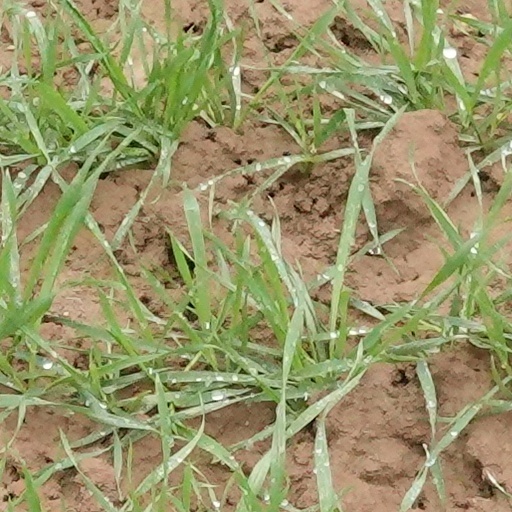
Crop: wheat